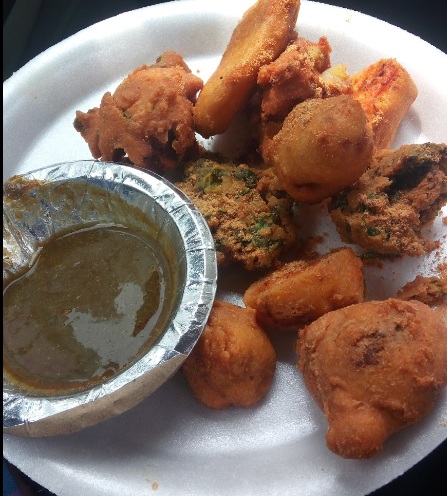
Dish: pakode